Rub' al Khali

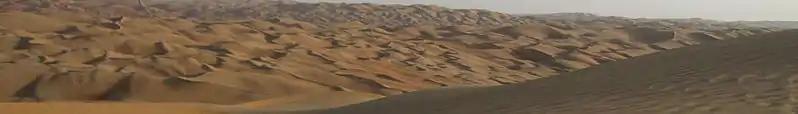
View near Saudi border

In June 1950, a US Air Force expedition crossed the Rub' al Khali from Dhahran, Saudi Arabia, to central Yemen and back in trucks to collect specimens for the Smithsonian Institution and to test desert survival procedures.